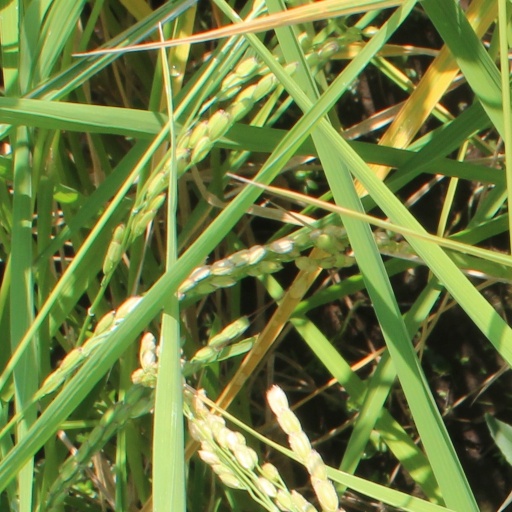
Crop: rice